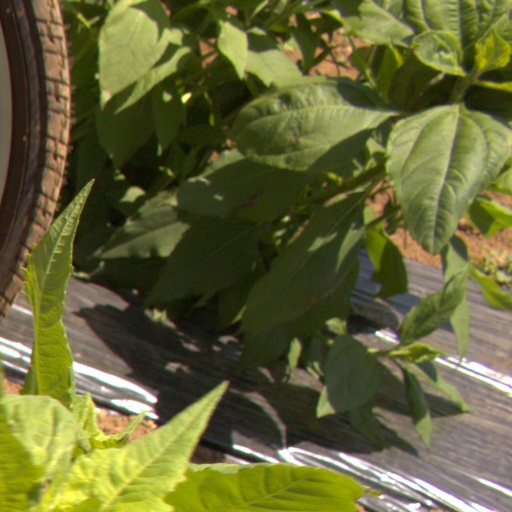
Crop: Jerusalem artichoke